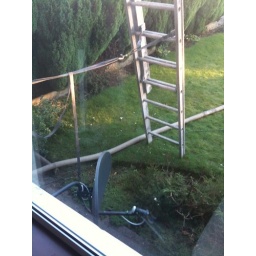
Cavity wall insulation going in today. Hopefully will make the house a bit warmer at night.